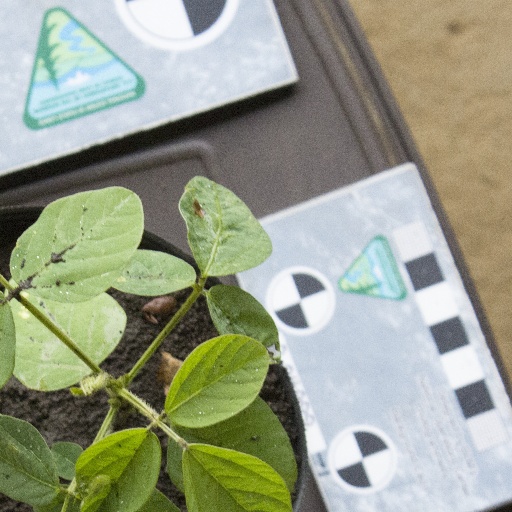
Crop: soybean